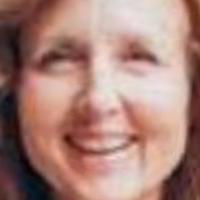
Age group: age 56-65